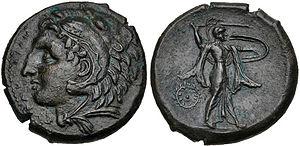
La guerre de Pyrrhus, qui se déroule en Italie et en Sicile entre 280 et 275 av. J.-C., est marquée par une succession de batailles et d'alliances politiques concernant les Grecs, essentiellement les cités grecques de Grande-Grèce, l'Épire et la Macédoine par l'intermédiaire du roi Pyrrhus Iᵉʳ, la République romaine, les peuples italiques dont les Samnites et les Étrusques, et les Carthaginois.